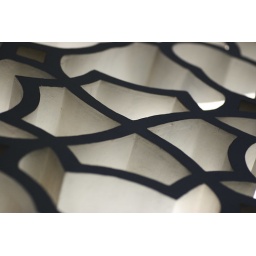
stone screen in the garden wall